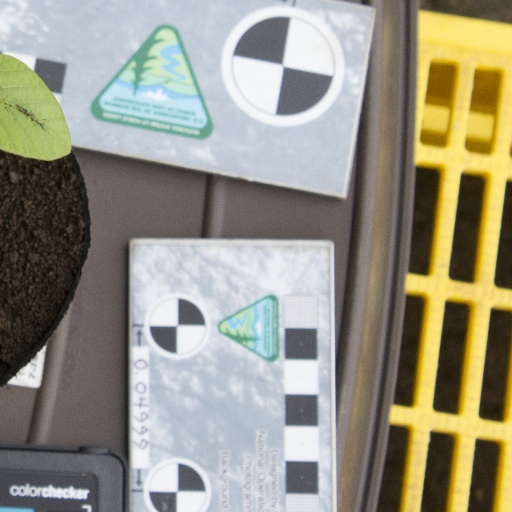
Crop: soybean